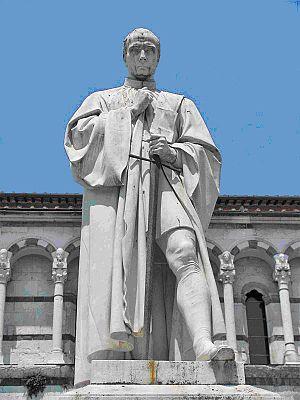
Francesco Burlamacchi né le 27 septembre 1498 à Lucques et mort le 24 février 1548 à Milan est un homme politique et conspirateur lucquois du XVIᵉ siècle.